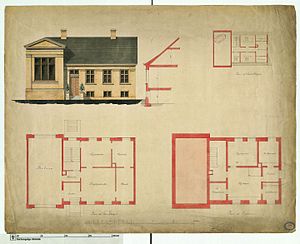
P.C. Hagemann / Værker
Ikke-udført forslag til Niels Simonsens villa (1852)
Peter Heinrich Christoph Hagemann var en dansk arkitekt, der satte et markant senklassicistisk præg på hovedstaden indtil sin tidlige død i 1853. Mange af Hagemanns bygninger er blevet fredet som sjældne vidnesbyrd om empirens kortlivede fase i dansk arkitektur.